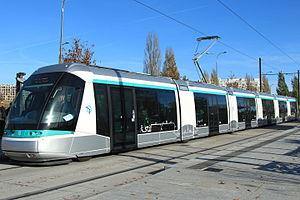
La liste des stations du tramway d'Île-de-France propose un aperçu des stations actuellement en service sur les lignes de tramway d'Île-de-France, en France. La première ligne a ouvert en 1992. L'ensemble des lignes, qui ne sont pas toutes en correspondance entre elles, comprend 204 stations, depuis le 14 décembre 2019, date d'extension de la ligne 4 du tramway d'Île-de-France.